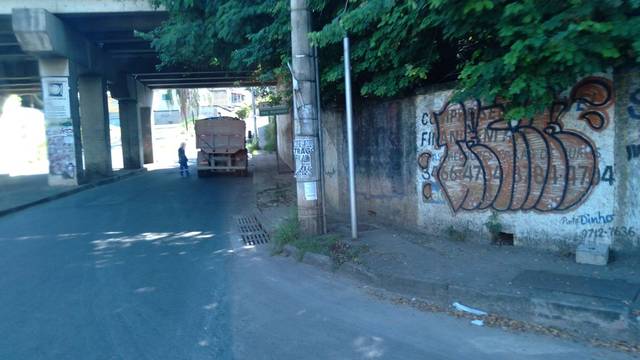
Region: Brazil
Coordinates: -19.87, -43.927